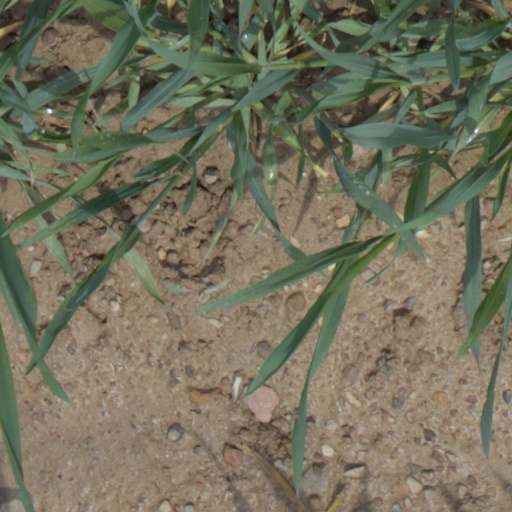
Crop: wheat